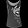
Label: T - shirt / top